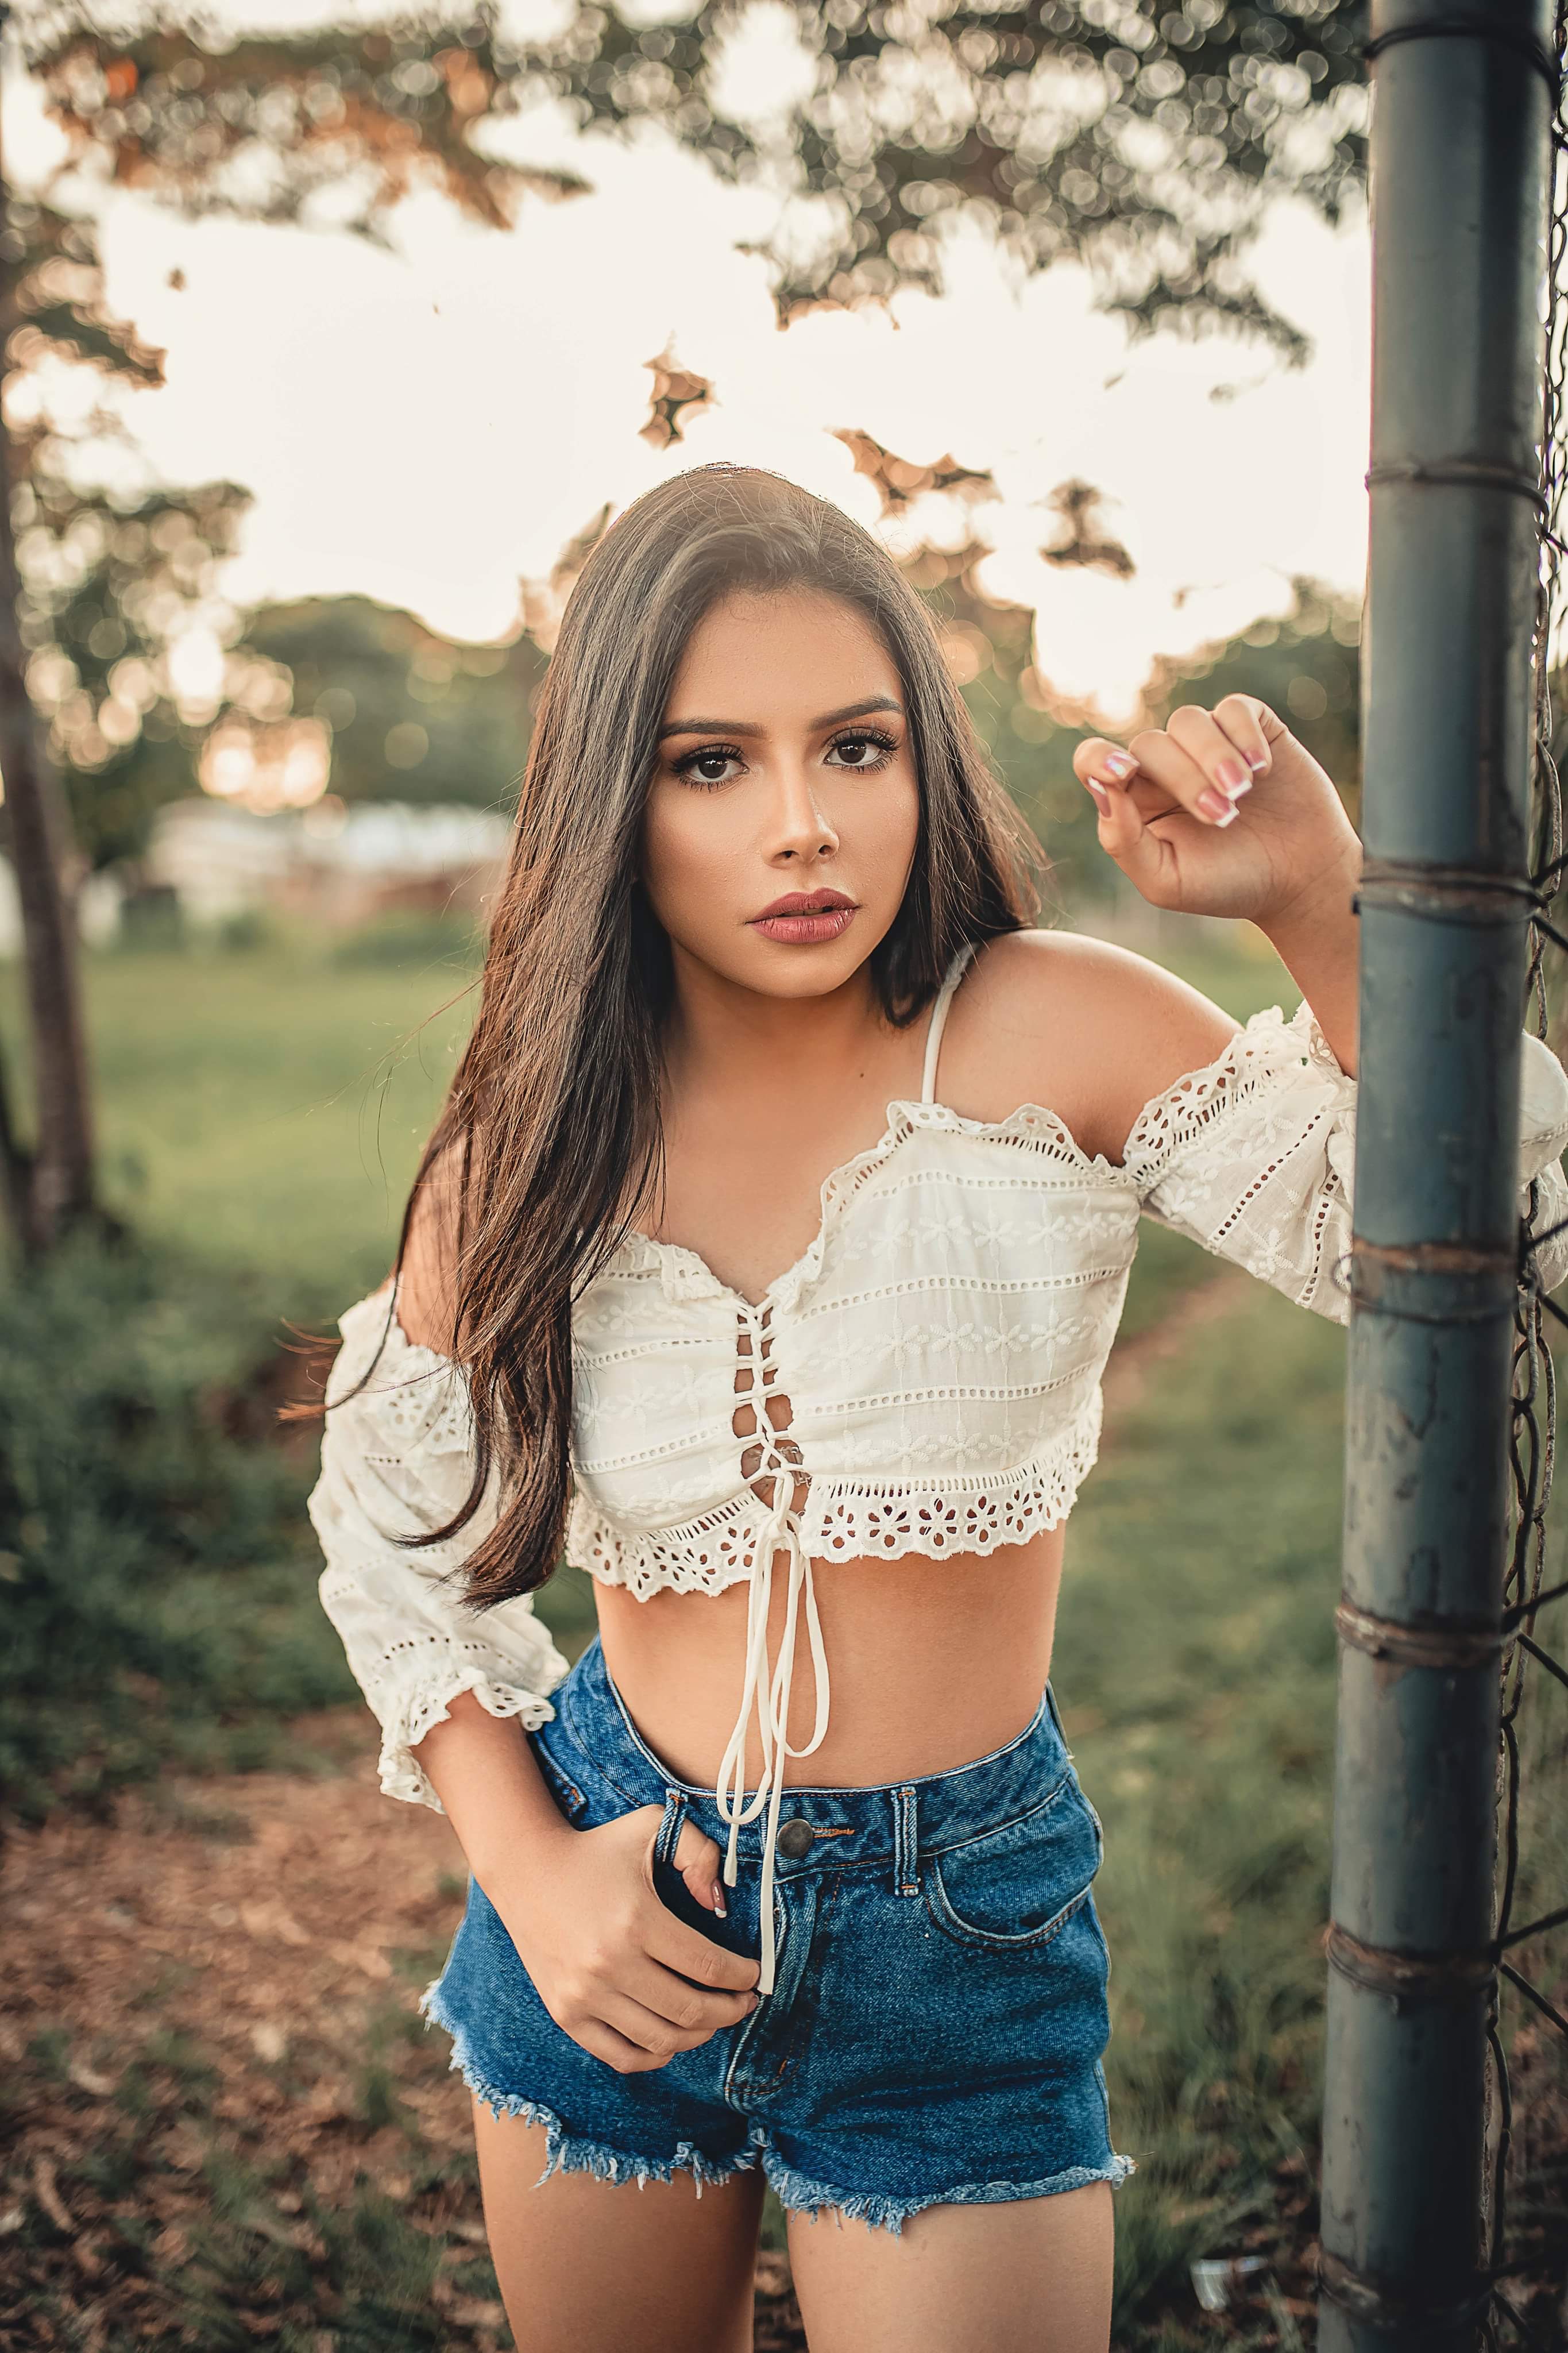
woman, clothing, jean short, white, beauty, skin, lady, model, shorts, photo shoot, jeans, denim, fashion, waist, tree, yellow, long hair, sunlight, eye, grass, lip, blond, photography, abdomen, summer, crop top, textile, brown hair, smile, trunk, top, stomach, navel, black hair, style